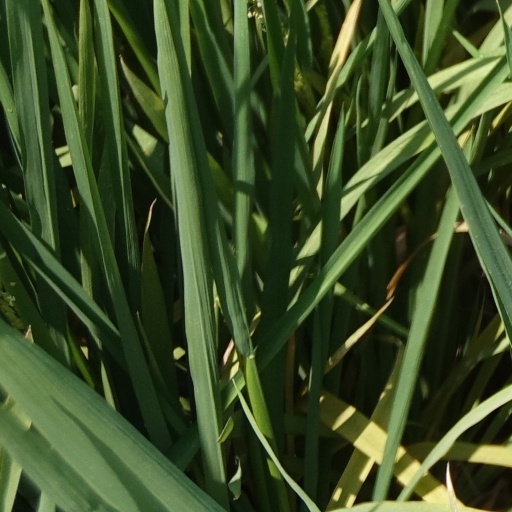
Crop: rice